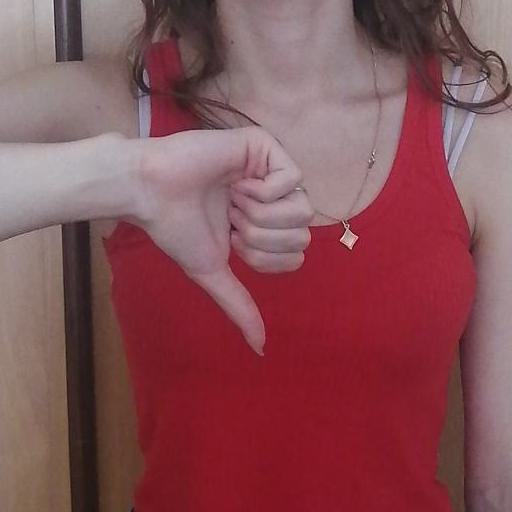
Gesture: dislike